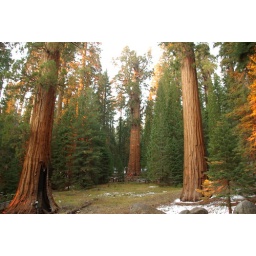
For a little perspective note the tree hugging person attached to the tree in the lower left of the frame.